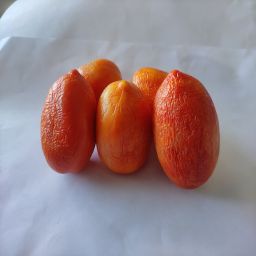
Crop: Tomato
Quality: Old